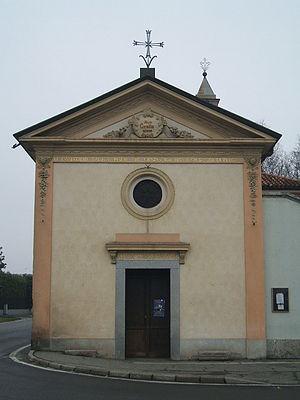
Vedano al Lambro est une commune italienne de la province de Monza et de la Brianza dans la région de la Lombardie.